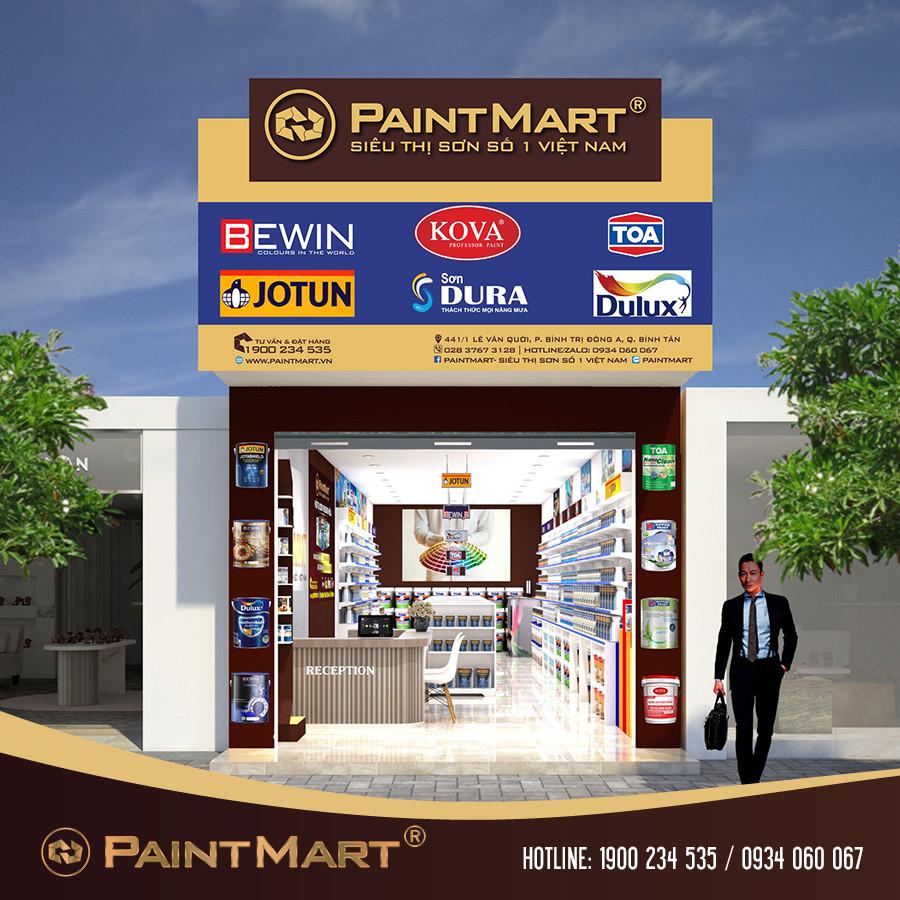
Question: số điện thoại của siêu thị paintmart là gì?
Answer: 1900234535 hoặc 0934060067